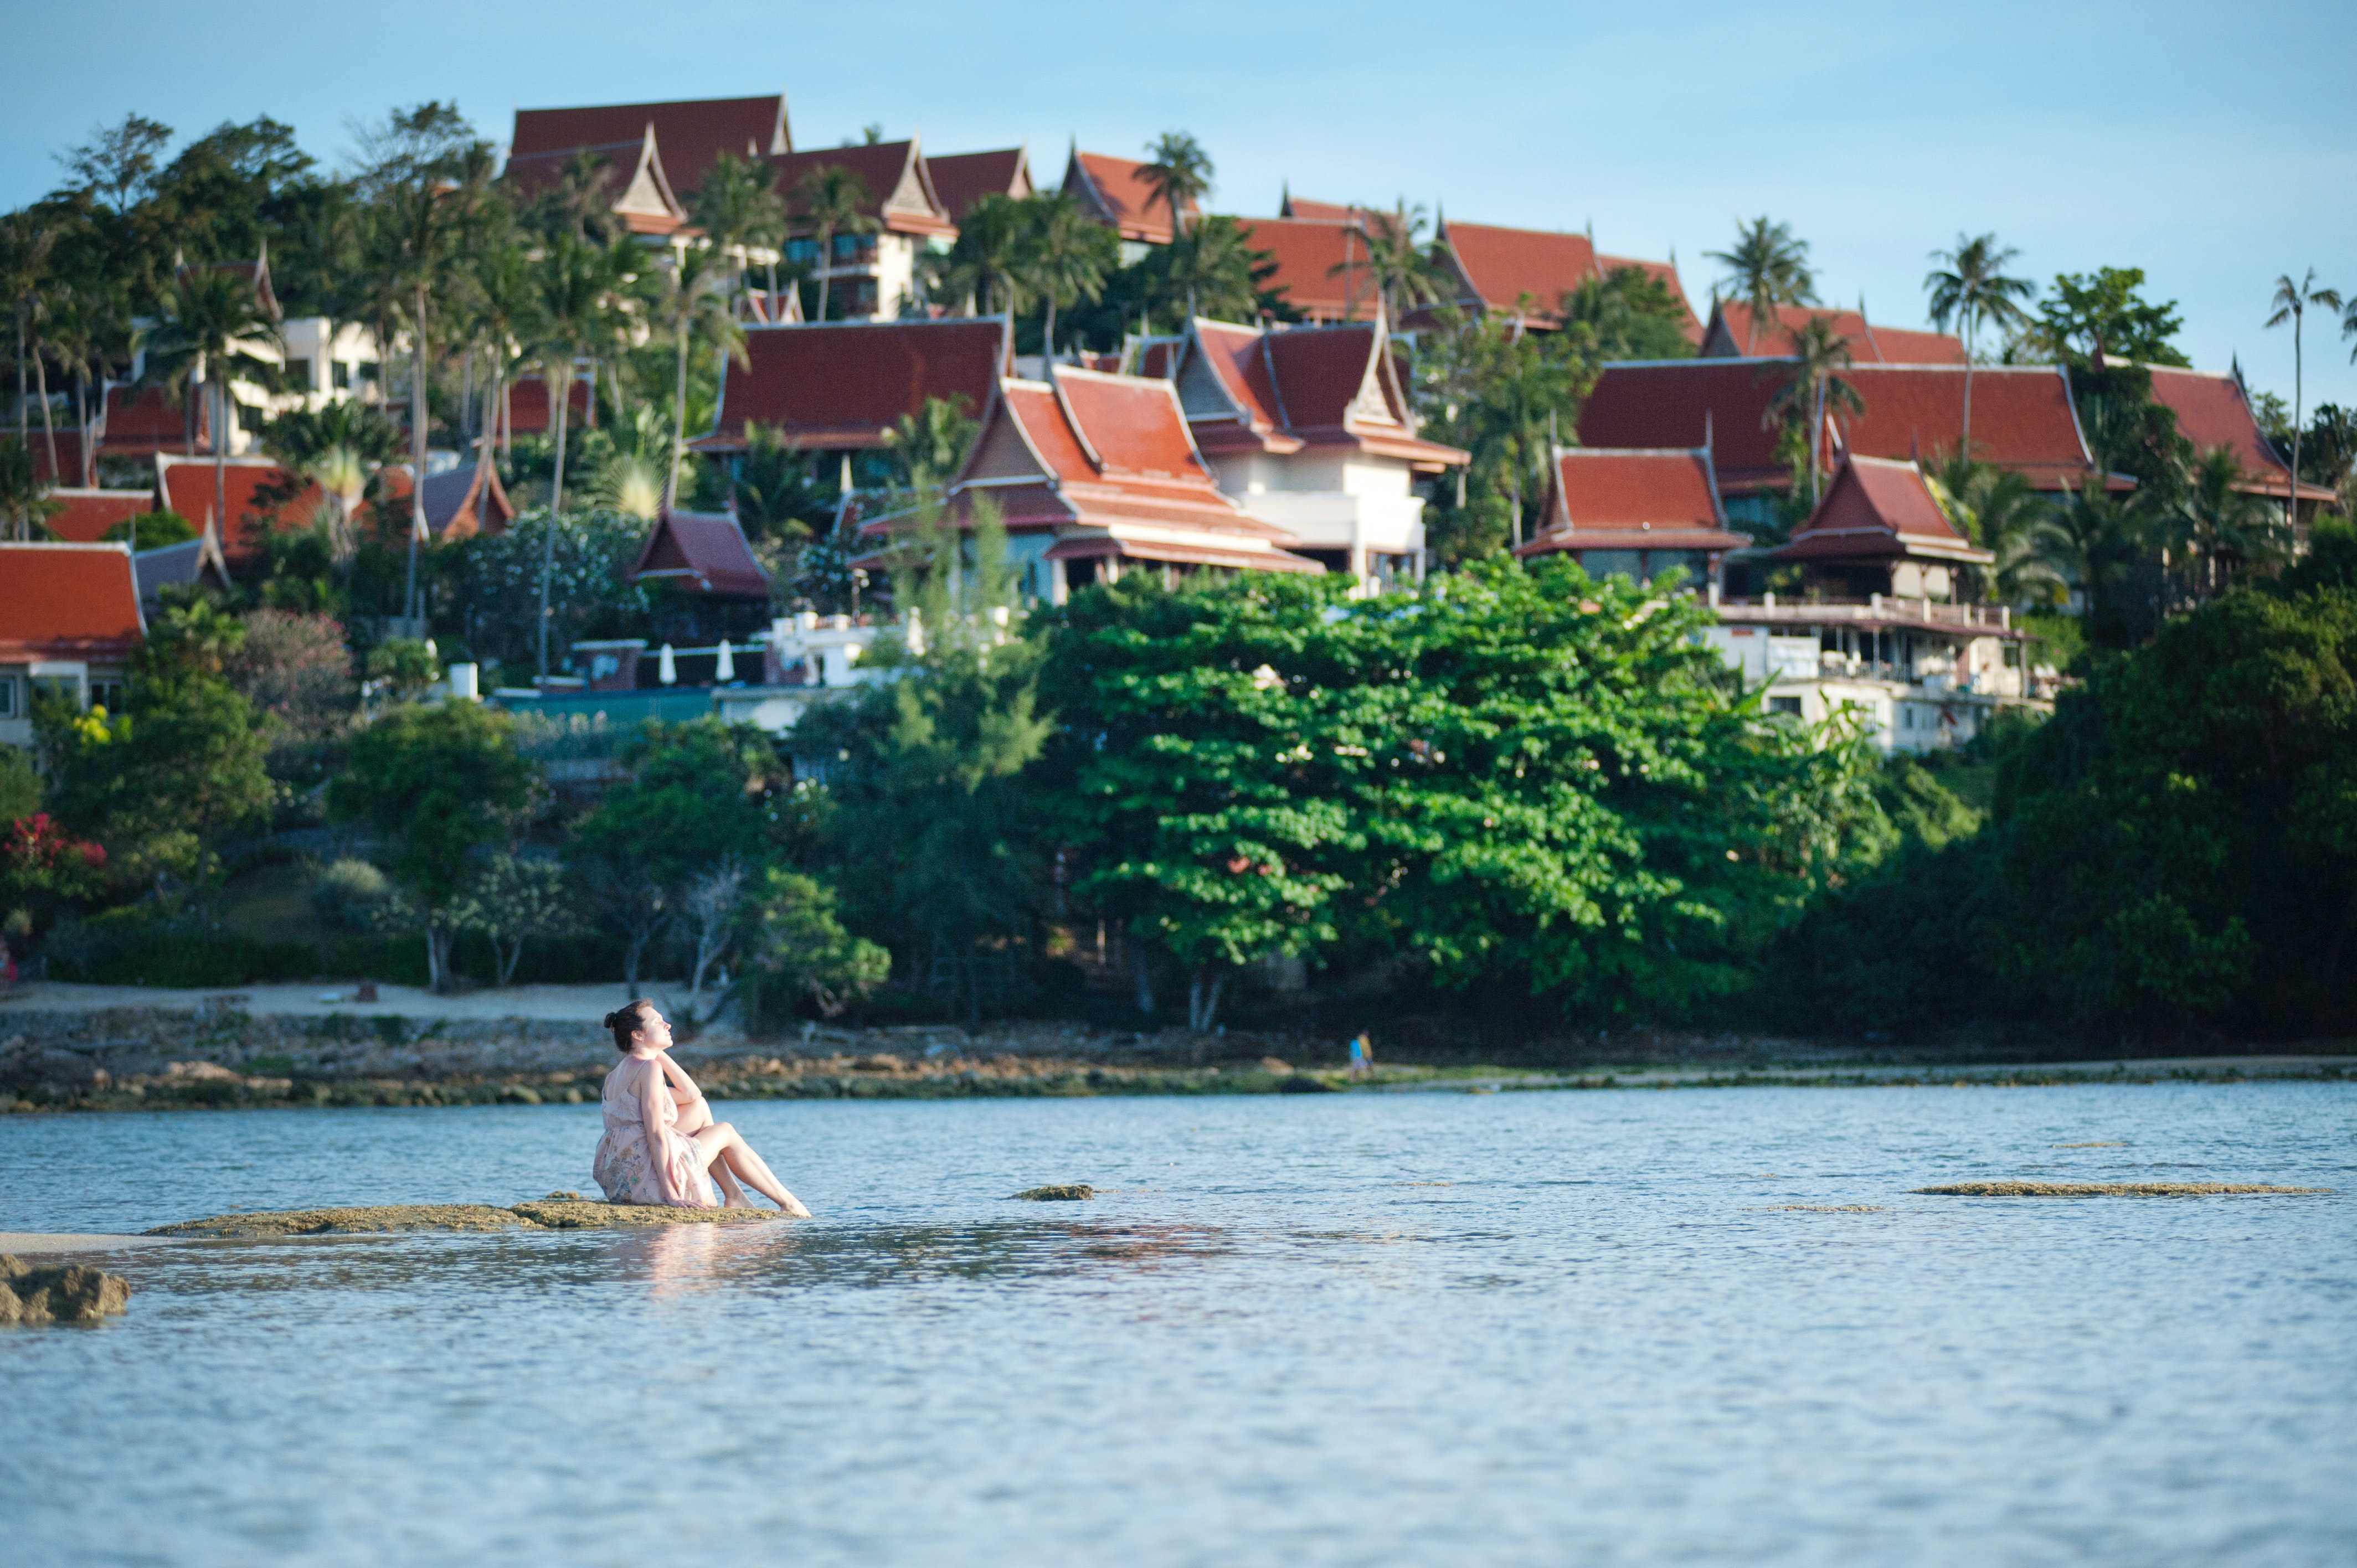
water, vacation, leisure, river, tourism, waterway, lake, summer, fun, tree, water transportation, sea, house, coast, bank, recreation, boating, coastal and oceanic landforms, vehicle, travel, reservoir, inlet, boat, ocean, home, hill, mountain, beach, bay, lagoon, watercraft, village, tropics, building, surface water sports, wave